Fernando Balda

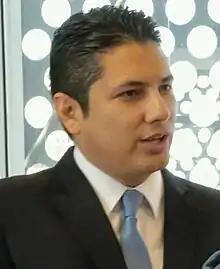

Balda stated that he had been abducted in July 2012 in Bogotá, Colombia, to which he had fled because in 2009 he had dropped his support for the Ecuadorian government, and changed from being a member of parliament for Alianza País to an opposition member of the Patriotic Society Party, and had been accused of involvement in a failed coup in 2010. Balda was extradited to Ecuador by Colombian authorities in October 2012 to serve a prison sentence. As of 2019, Ecuador is asking for its former president Rafael Correa to be extradited from Belgium for involvement in the purported abduction.